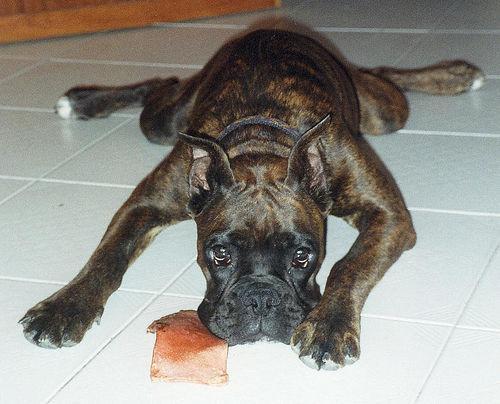
boxer